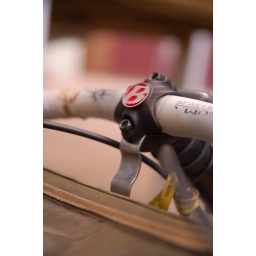
Shot from the side, looking toward the stem. The metal piece is pinned under the stem's face plate